Ranger School

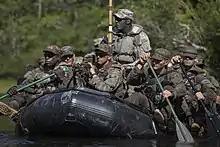
Students paddle their Combat Rubber Raiding Craft down a river to start their waterborne training mission at Camp Rudder, Eglin Air Force Base (July 2016).

The third phase of Ranger School is conducted at Camp James E. Rudder (Auxiliary Field #6), Eglin Air Force Base, Florida by the 6th Ranger Training Battalion. According to the Ranger Training Brigade, This phase focuses on the continued development of the Ranger student's combat arms functional skills. Students receive instruction on waterborne operations, small boat movements, and stream crossings upon arrival. Practical exercises in extended platoon level operations executed in a coastal swamp environment test the Students’ ability to operate effectively under conditions of extreme mental and physical stress. This training further develops the Students' ability to plan and lead small units during independent and coordinated airborne, air assault, small boat, and dismounted combat patrol operations in a low intensity combat environment against a well trained, sophisticated enemy.